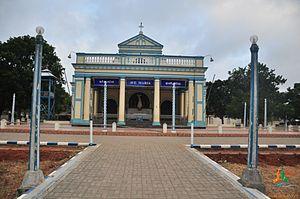
Le sanctuaire Notre-Dame de Madhu est un édifice religieux catholique et sanctuaire marial dans le district de Mannar au Sri Lanka.